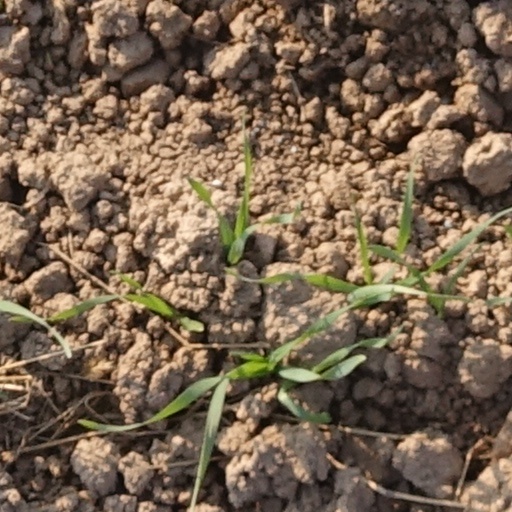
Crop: wheat